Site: brandenburg
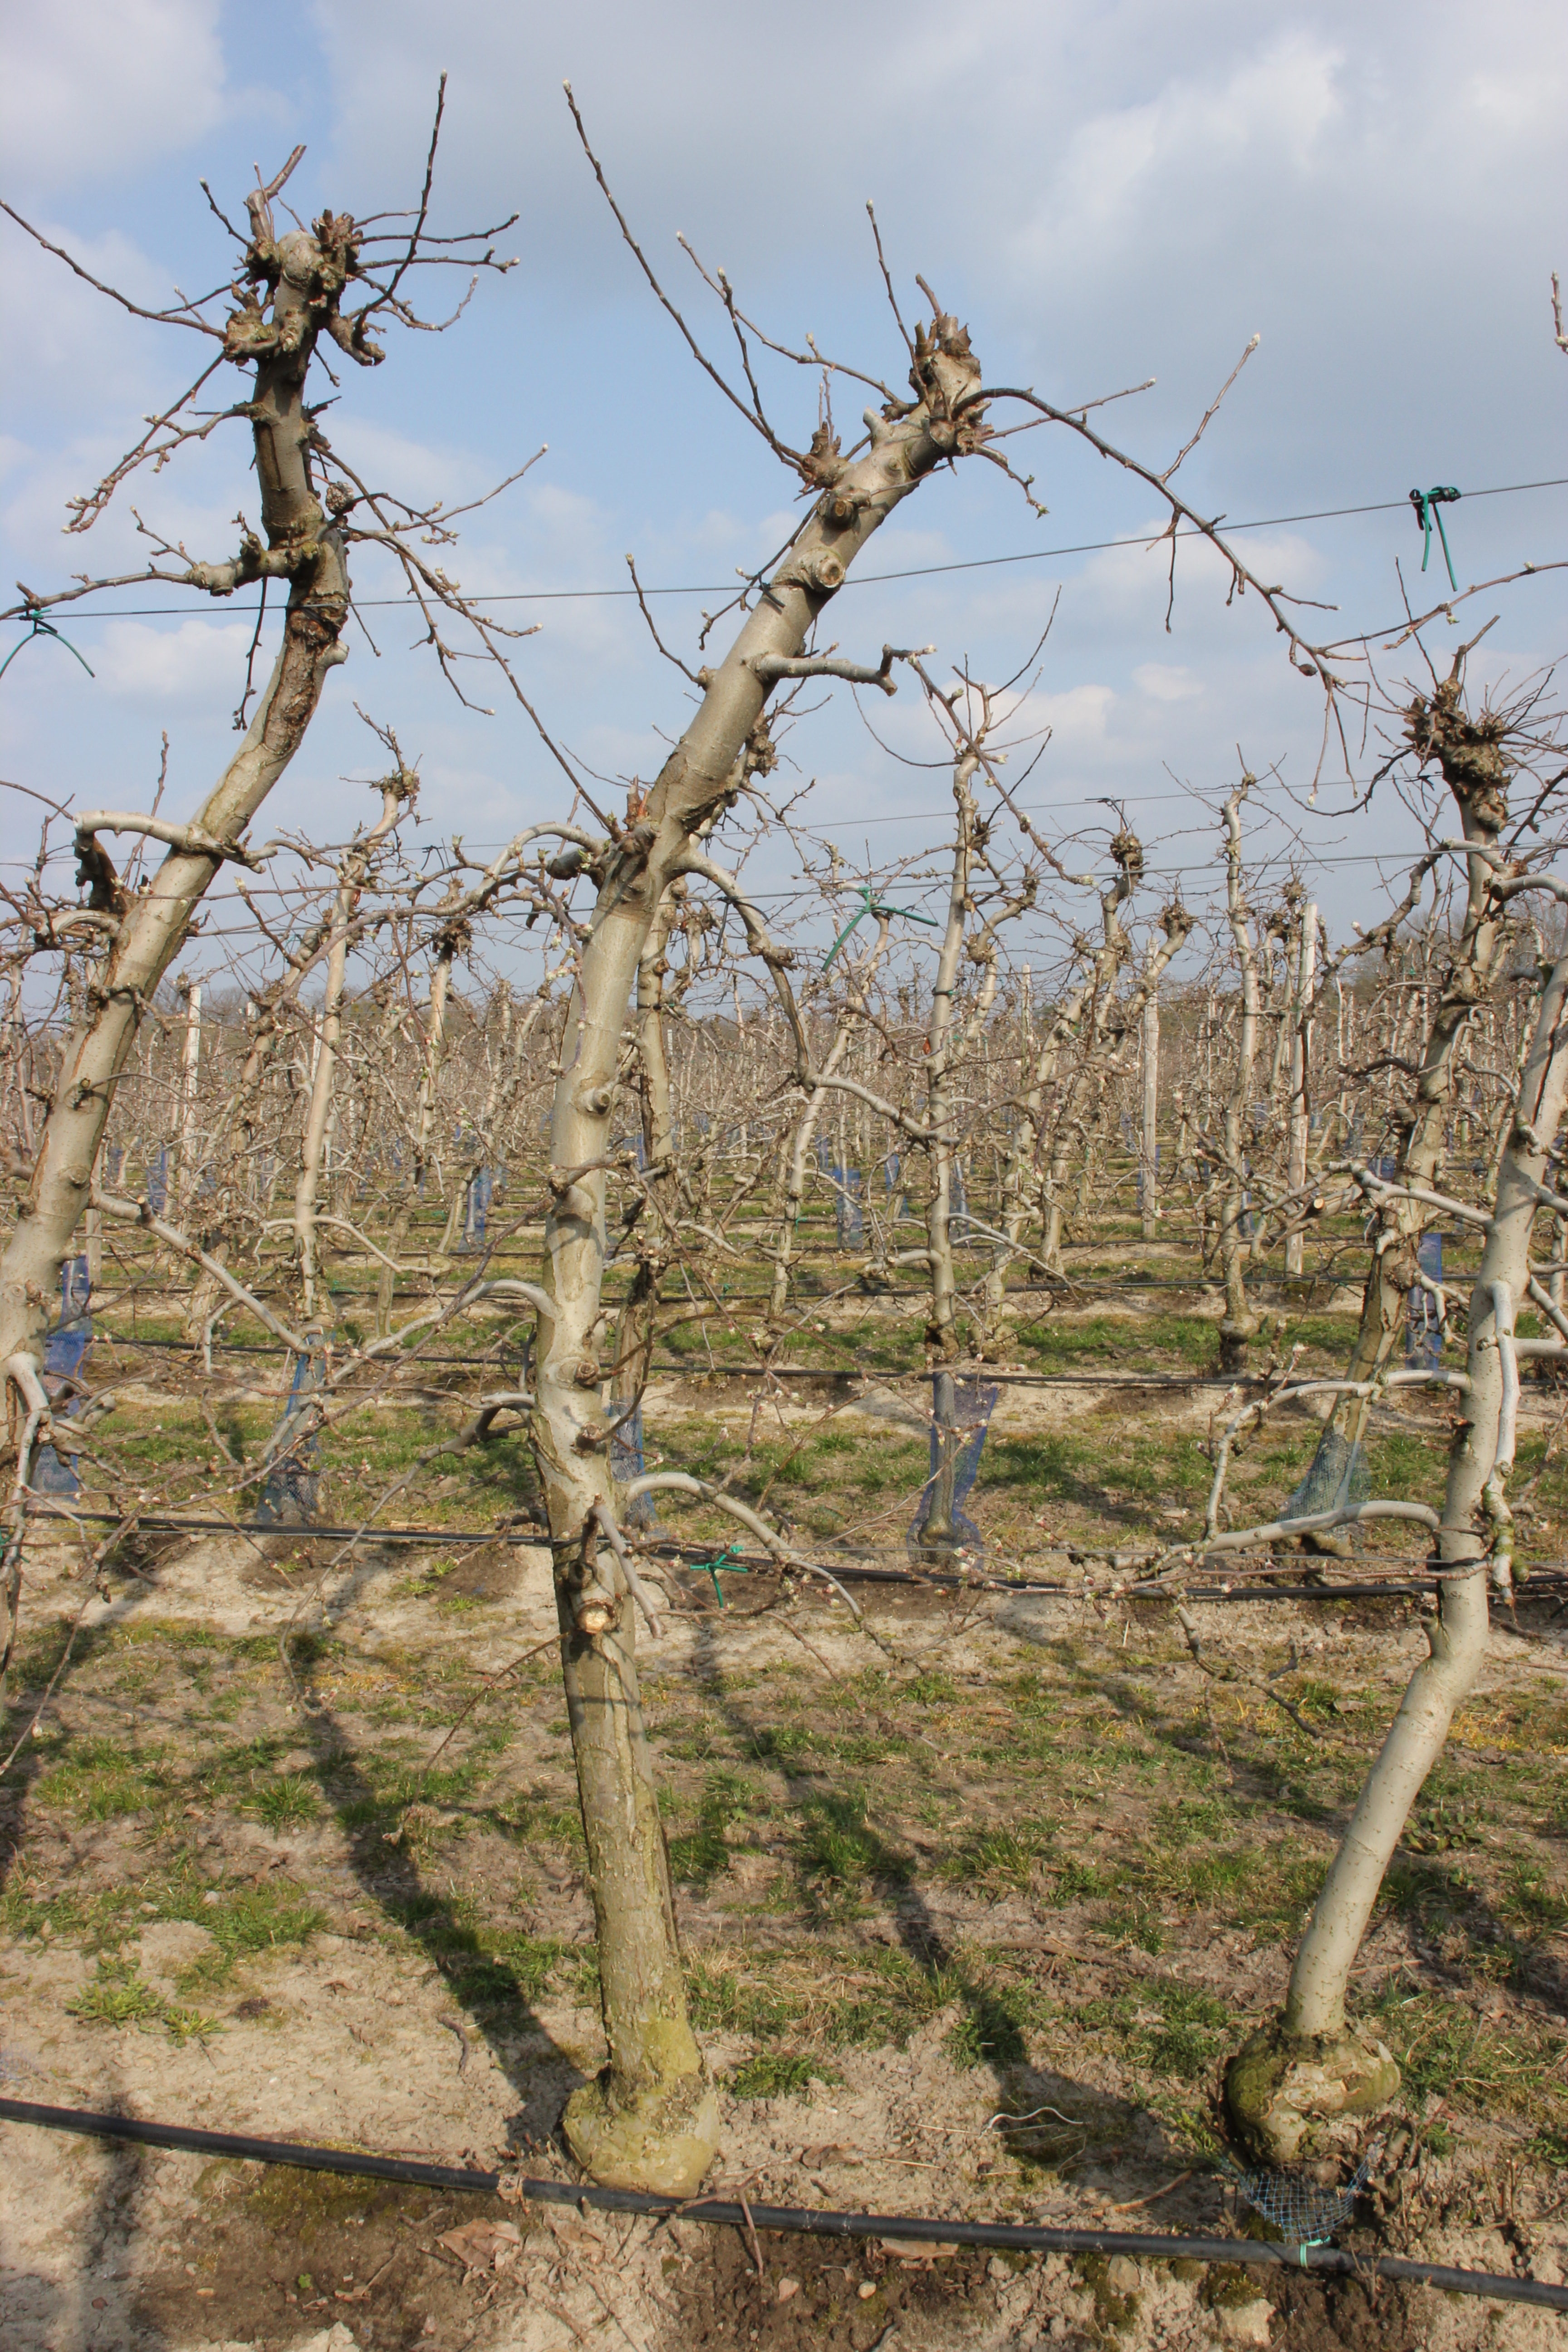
Growth stage (BBCH 03): Bud development